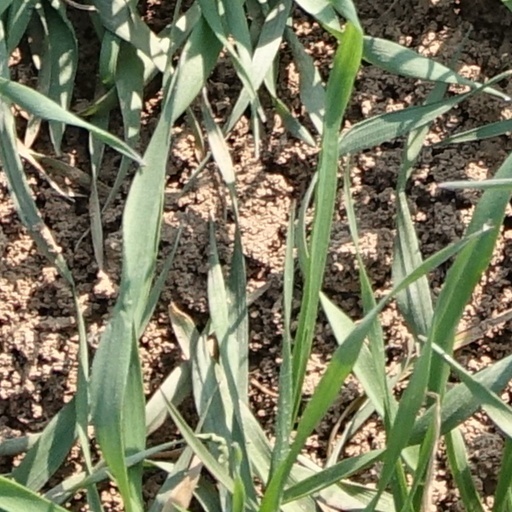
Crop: wheat